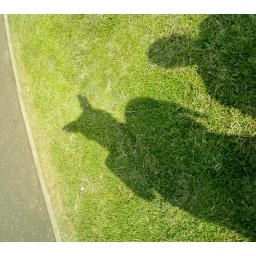
The girl with the curls and the sweet pink ribbon in her hair. Mr. E's Beautiful Blues - The Eels